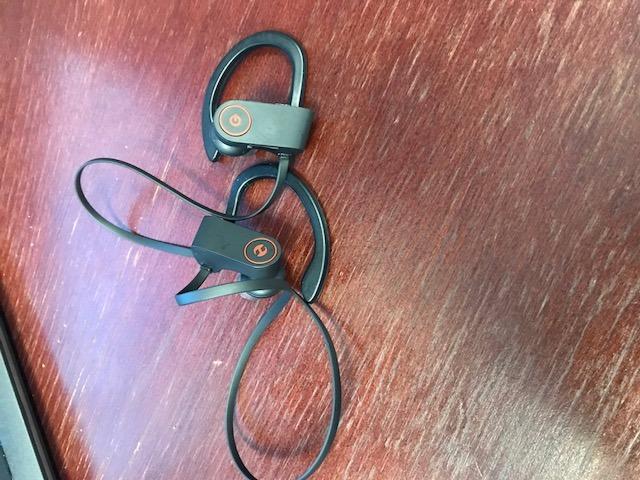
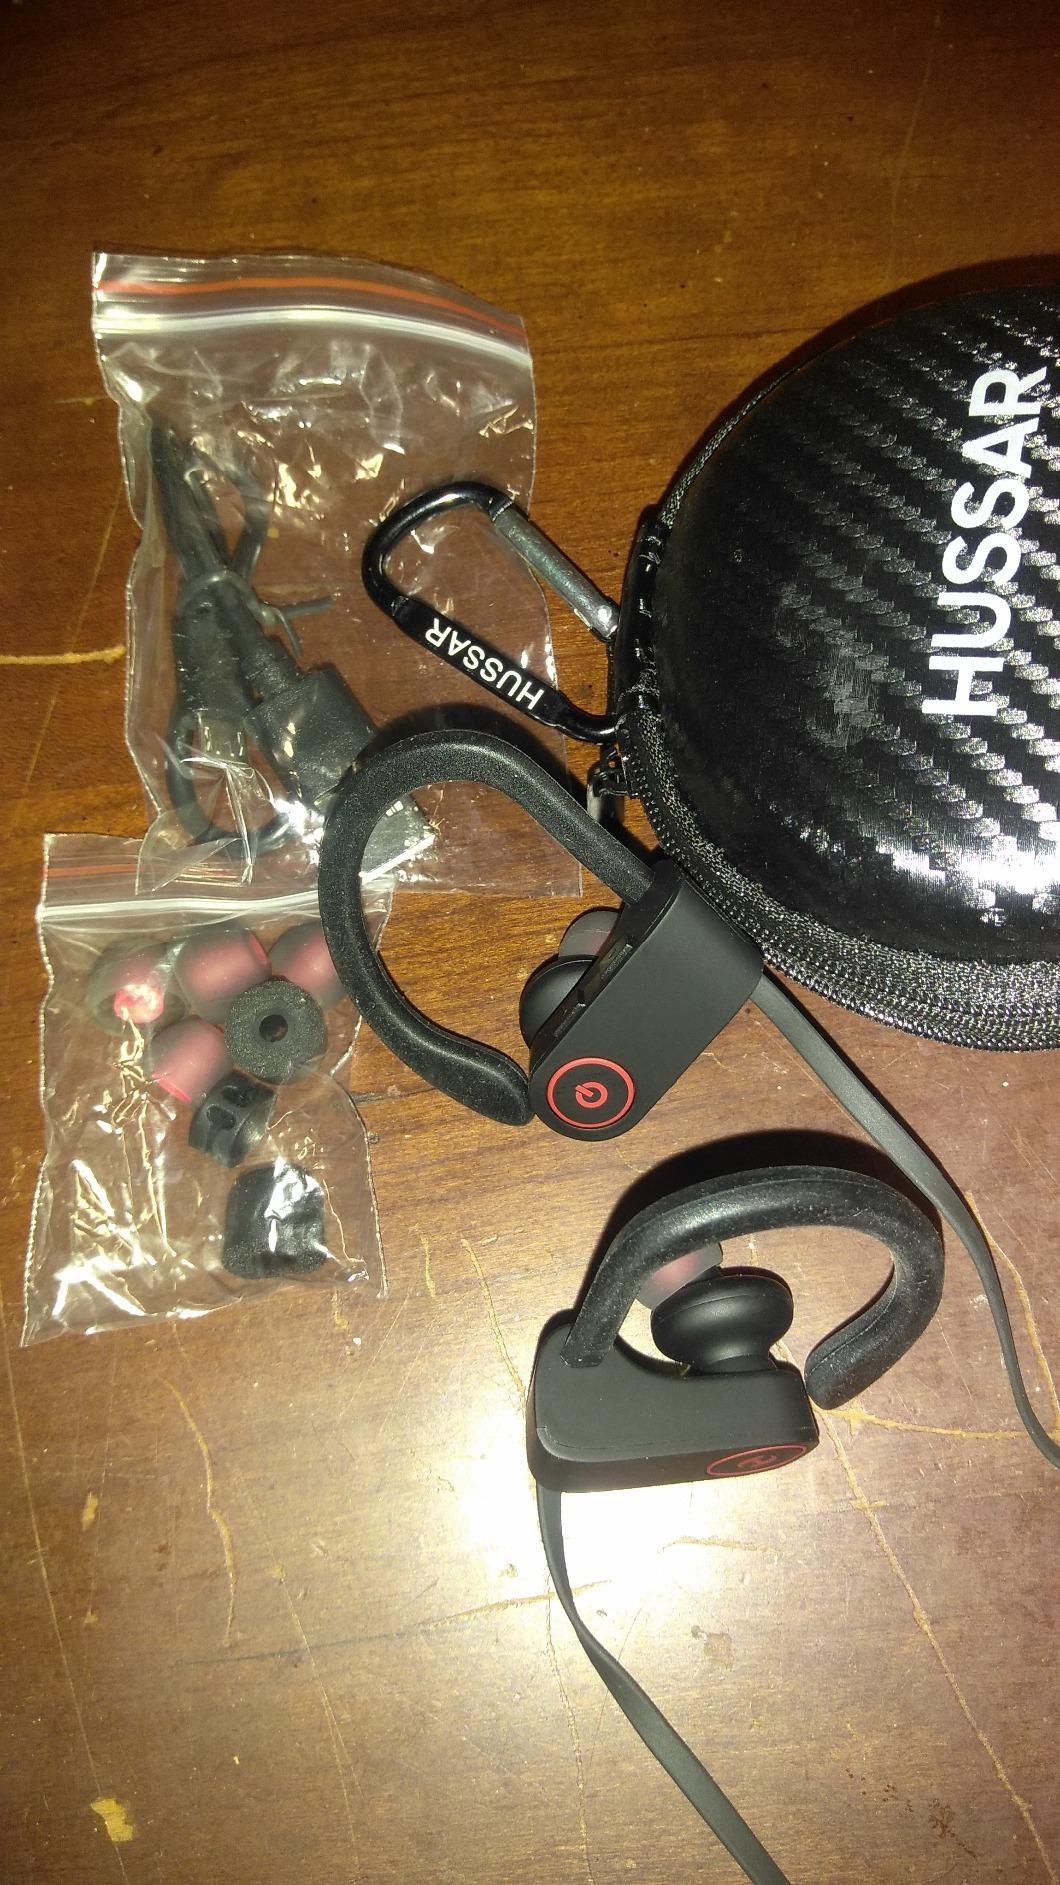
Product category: headphones
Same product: yes